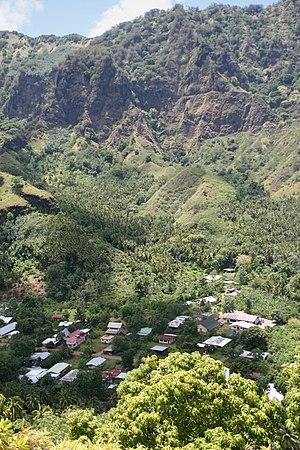
Vue du village d'Omoa, île de Fatu Iva, archipel des Marquises, Polynésie Française.
Fatu Hiva est une île du groupe sud des Îles Marquises, en Polynésie française.